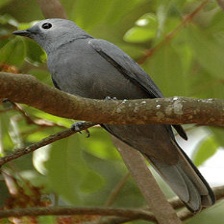
Species: GREY CUCKOOSHRIKE
Scientific name: CORACINA CAESIA